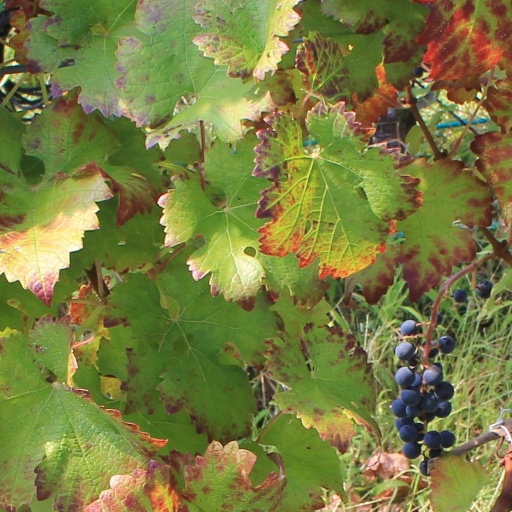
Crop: grape